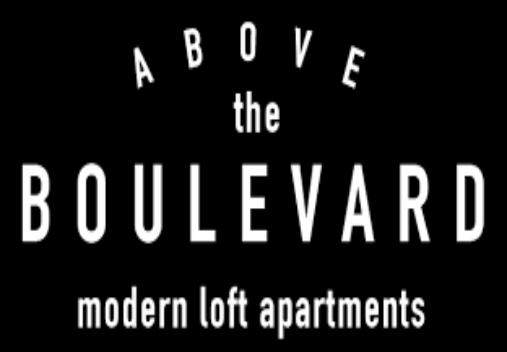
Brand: Boulevard
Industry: Necessities